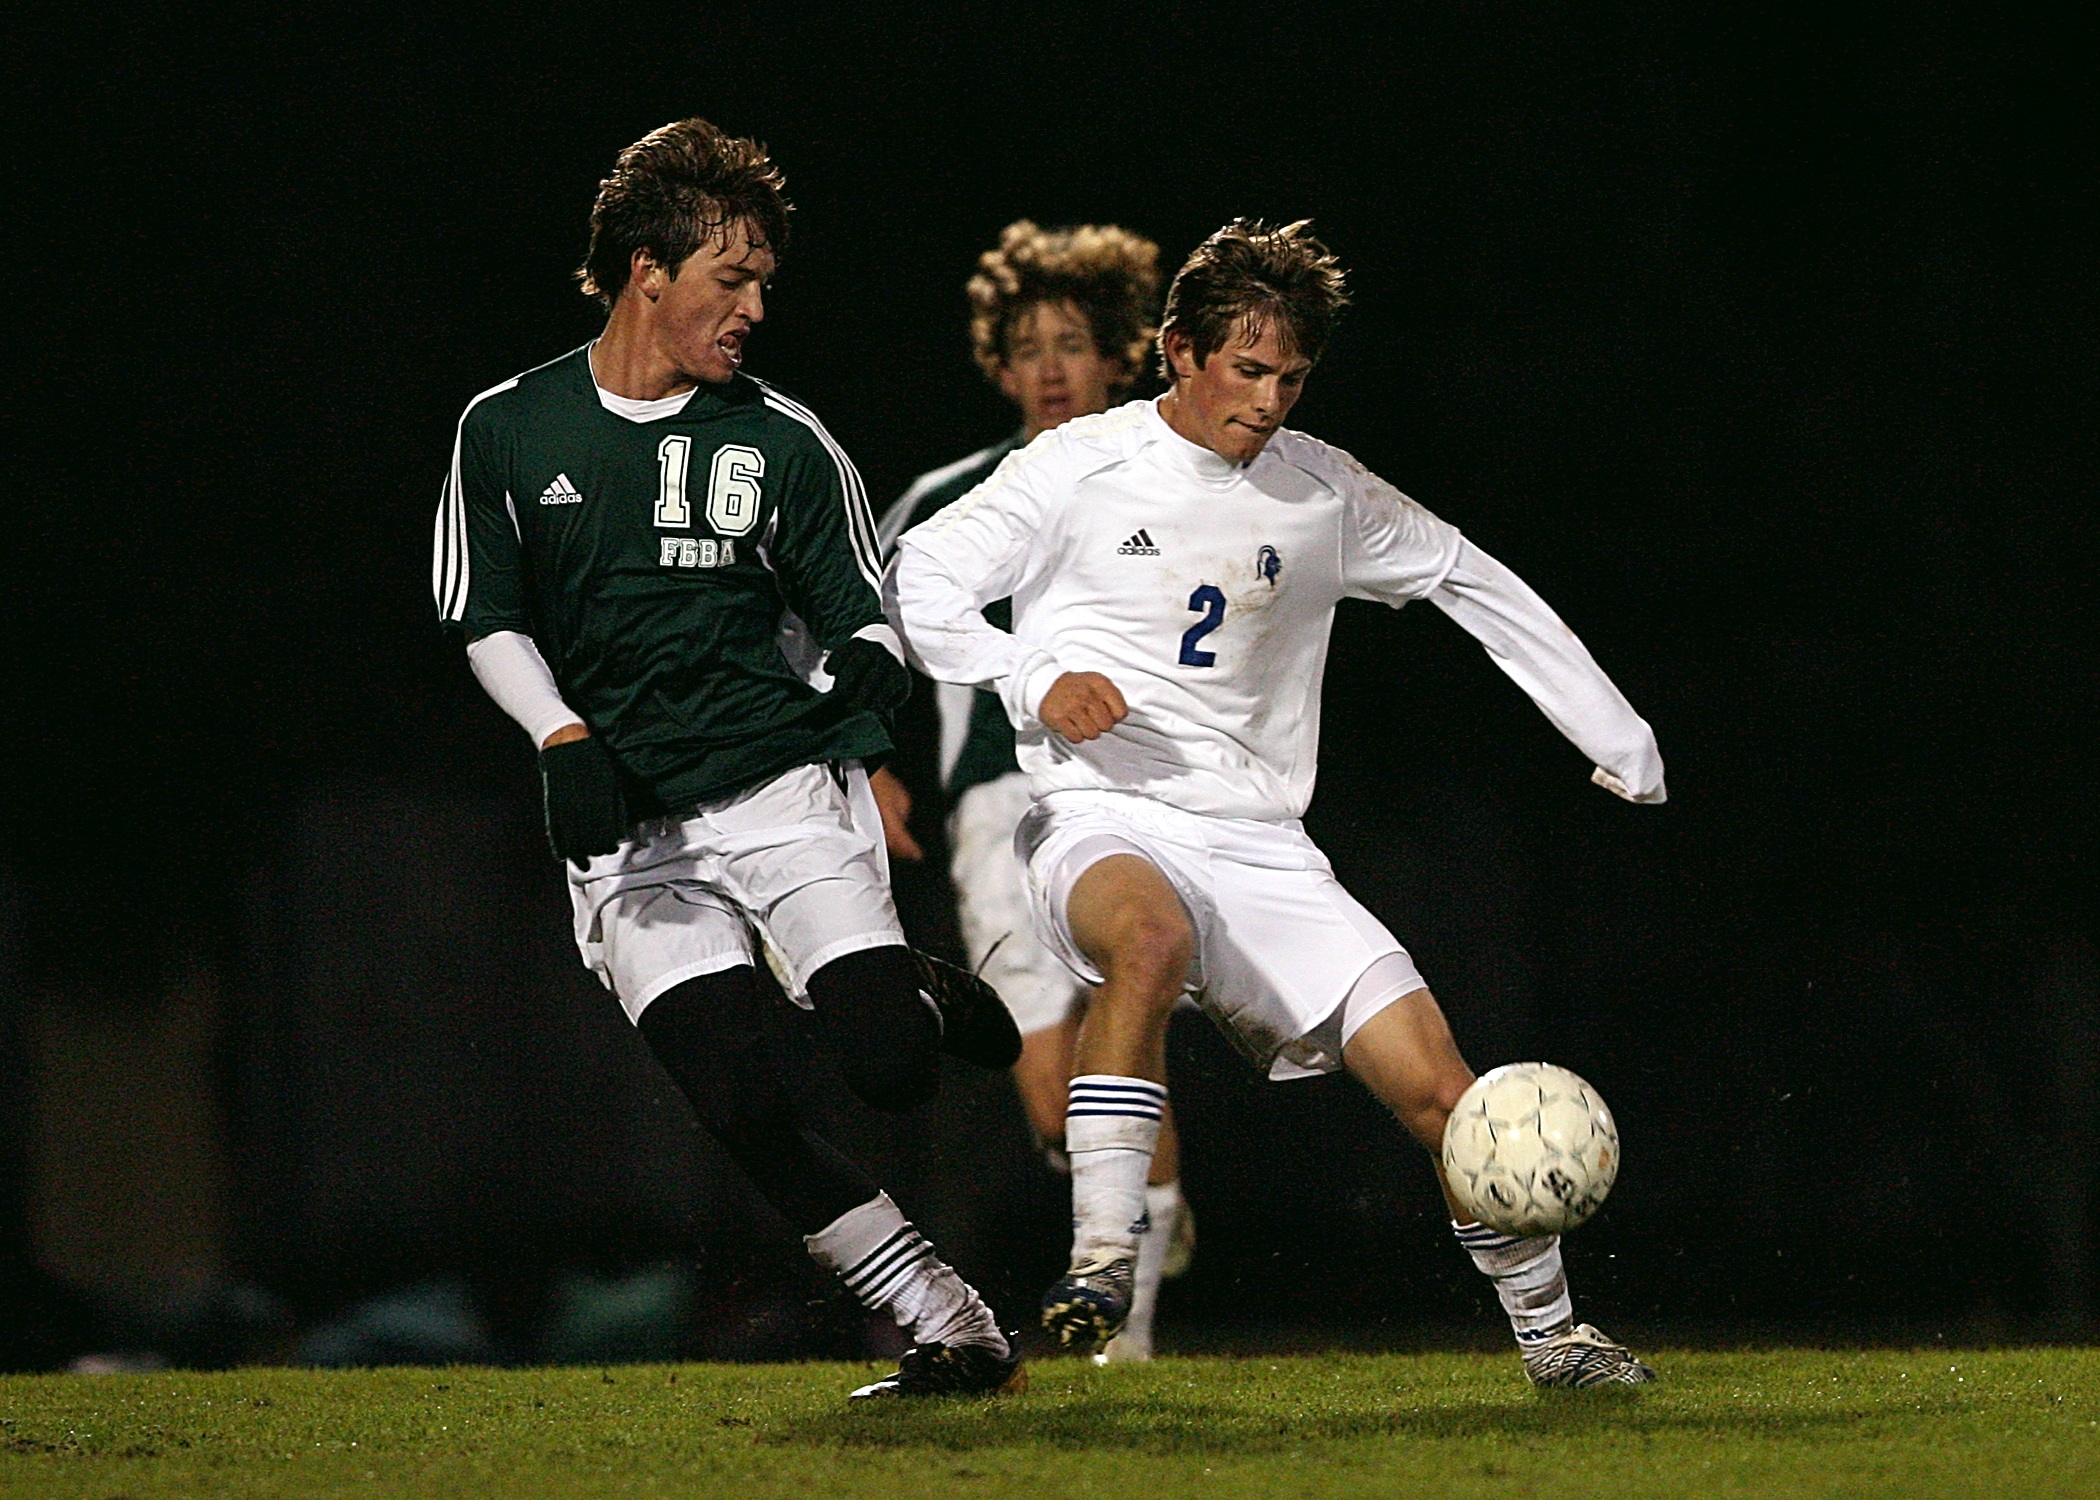
grass, sport, field, game, action, soccer, football, player, activity, competition, team, sports, ball, footballer, active, kick, tackle, football player, competing, sports balls, soccer player, soccer ball, soccer team, action photo